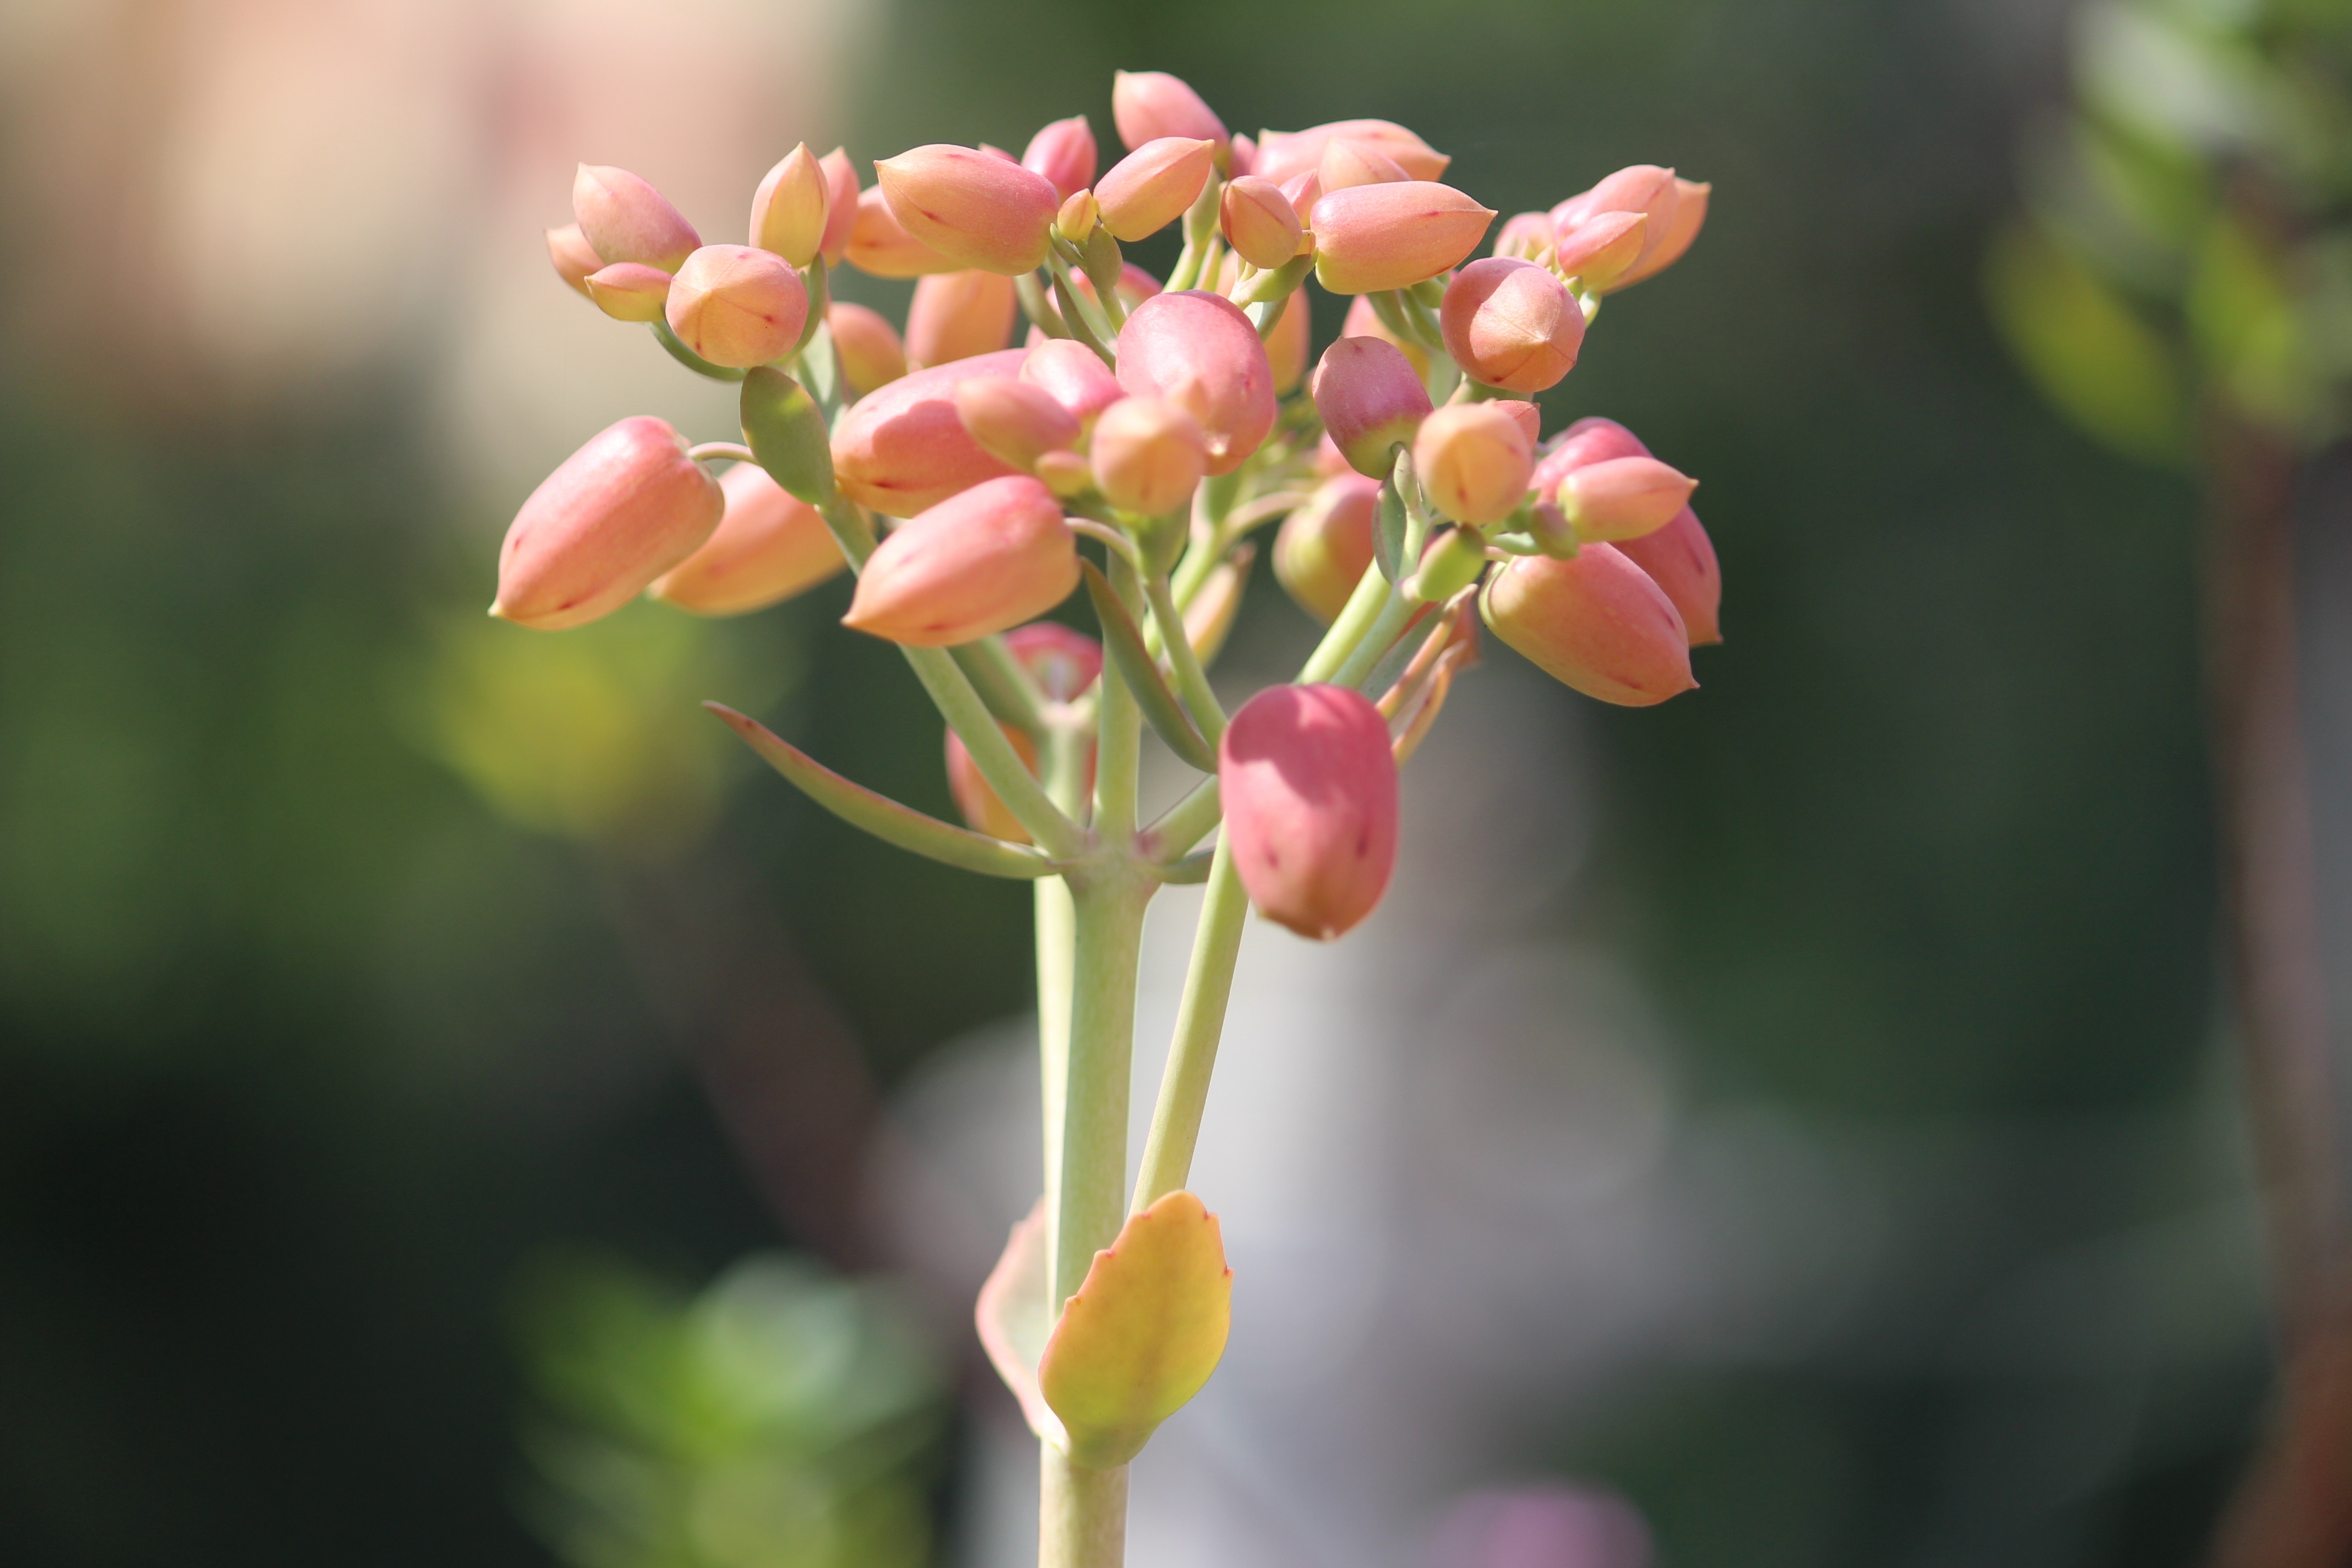
blossom, plant, leaf, flower, produce, botany, flora, wildflower, bud, macro photography, flowering plant, plant stem, land plant